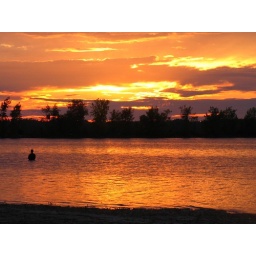
The intense color in the sky imparts the water reflection its color just before sunset at Shirley's Bay